Prehistory of Taiwan

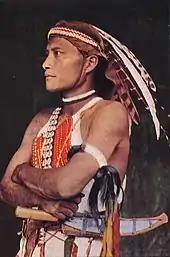
A young Tsou man

At first these were trade goods, but by around AD 400 wrought iron was being produced locally using bloomeries, a technology possibly introduced from the Philippines.